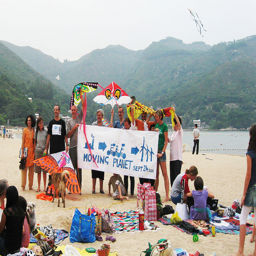
A group of people with kites are holding a sign on the beach.
A group of people sitting on top of a sandy beach.
People standing and sitting on the beach in with a banner saying moving planet.
various people standing or sitting on beach holding a sign and kites
Group of adults holding sign while standing on sandy beach